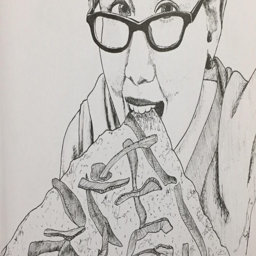
pizza the size of her head !